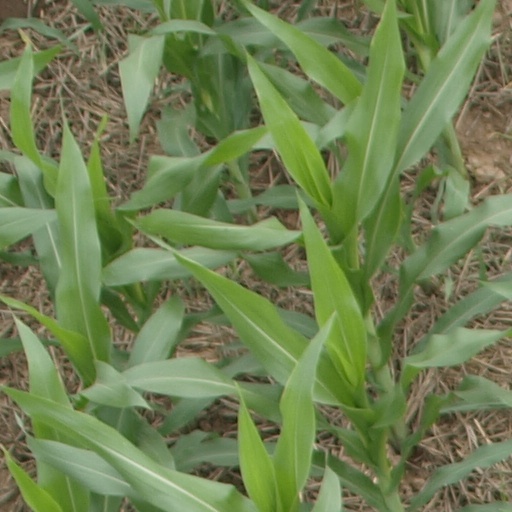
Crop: maize; corn